Harriet Tytler

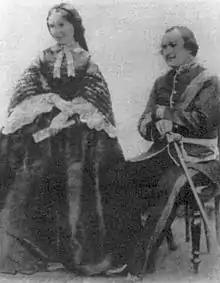
Harriet and Robert Tytler

Harriet Christina Tytler (née Earle; 3 October 1828 – 24 November 1907) was a British artist, writer, and a pioneer photographer. With her husband Robert Christopher Tytler, she created over 300 photographs. She is known for the documentation of monuments and the Siege of Delhi.